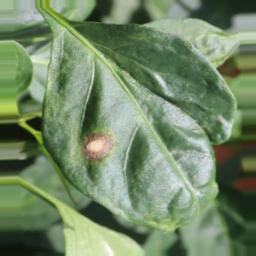
Label: cercospora